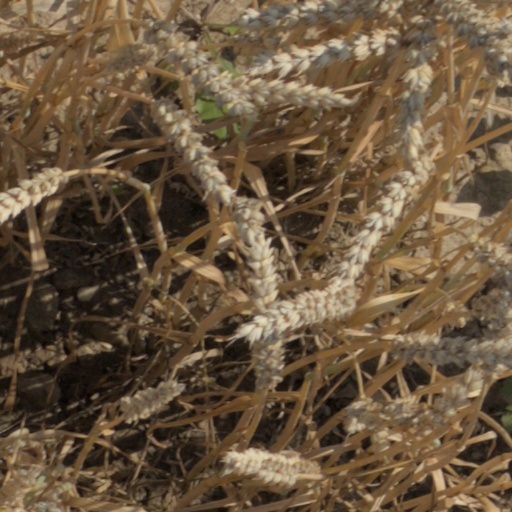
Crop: wheat